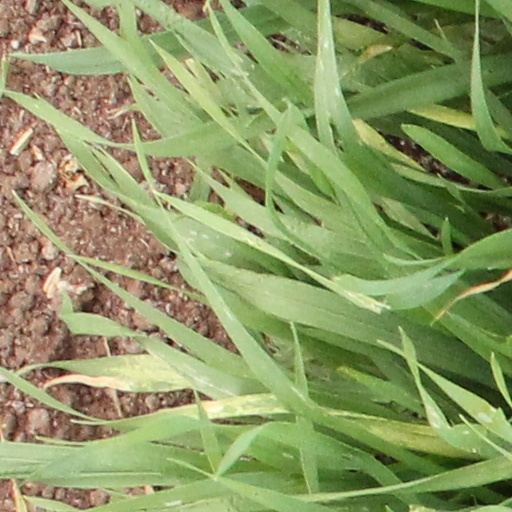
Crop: wheat